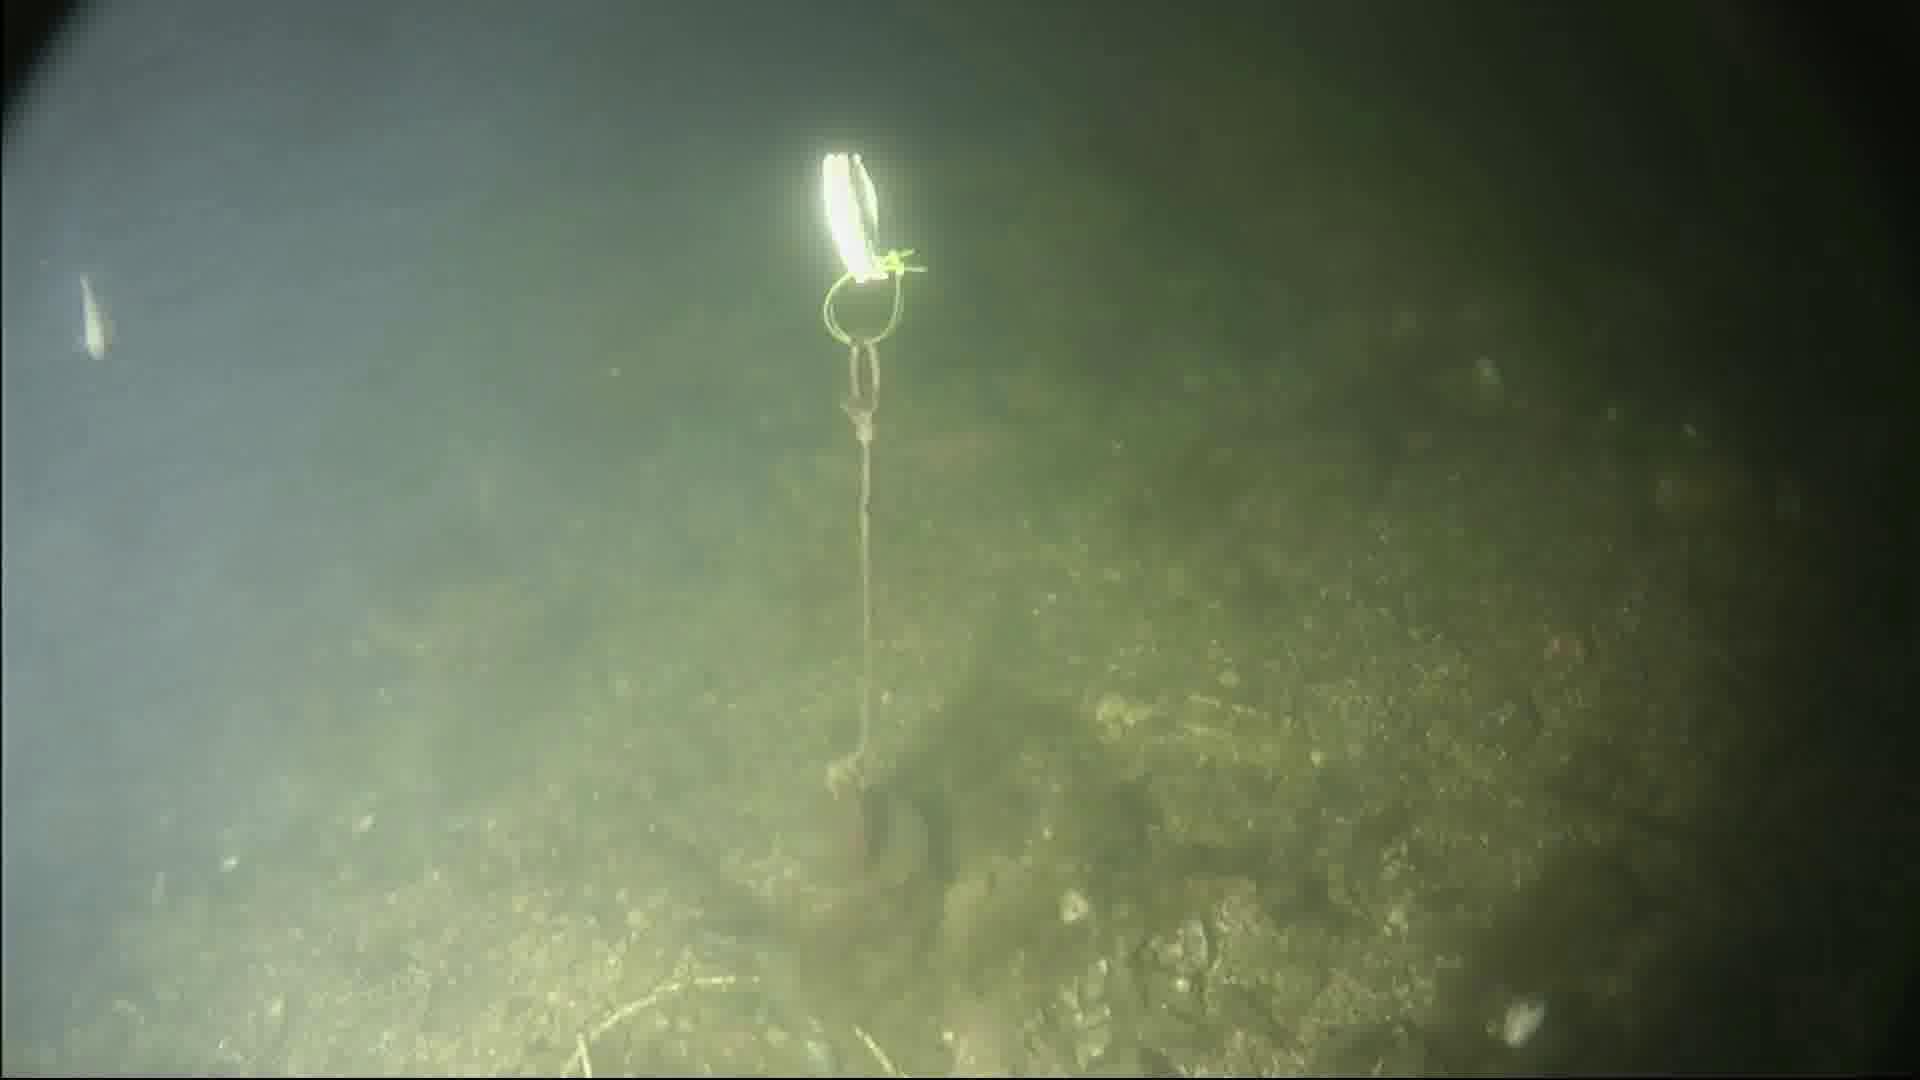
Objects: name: small_fish